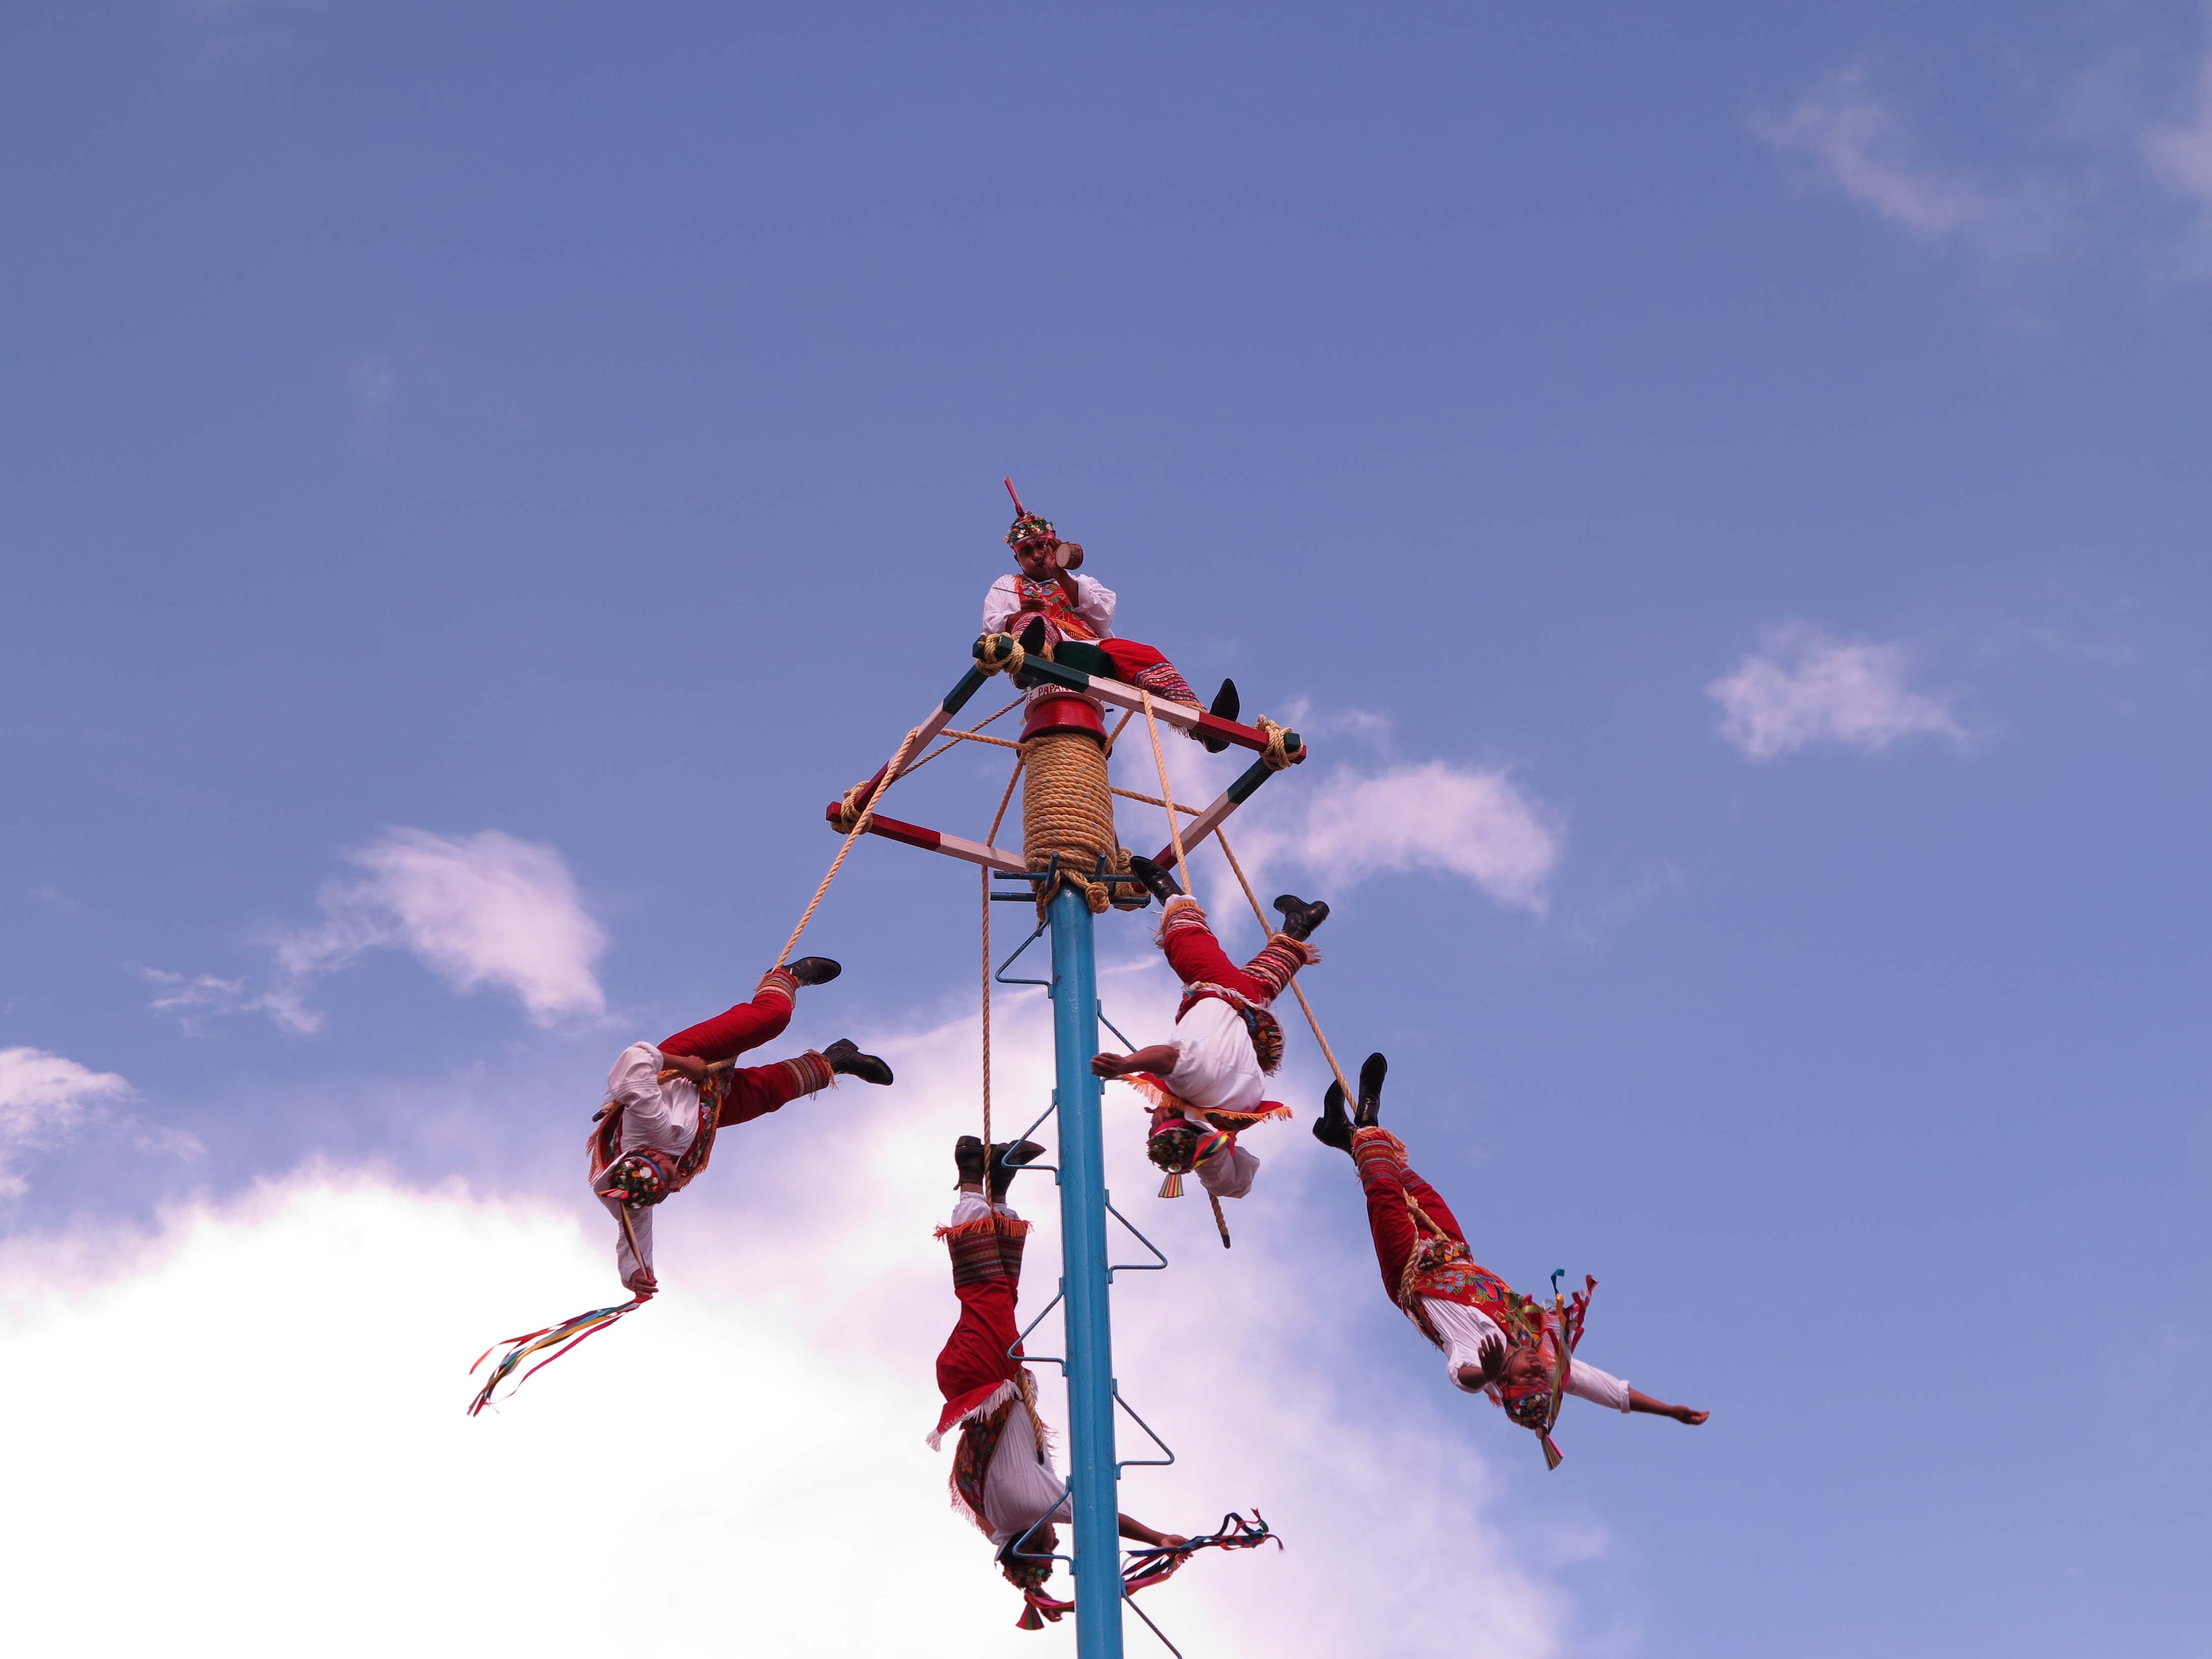
sky, adventure, recreation, jumping, amusement park, extreme sport, mexico, parachuting, customs, outdoor recreation, atmosphere of earth, volantines